Ontario Secondary School Teachers' Federation

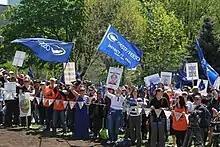
OSSTF Members in Peel Region demonstrating in 2015 following failed negotiations

In April 2014, the Government of Ontario passed Bill 122, the School Boards Collective Bargaining Act which implemented a new two-tier negotiation system which involves provincial negotiations, between the Government and the OSSTF, along with local negotiations, between local OSSTF and their employer, the school board. The OSSTF contract expired at the end of August 2014, at which time negotiations began to occur under the new two-tiered bargaining system.